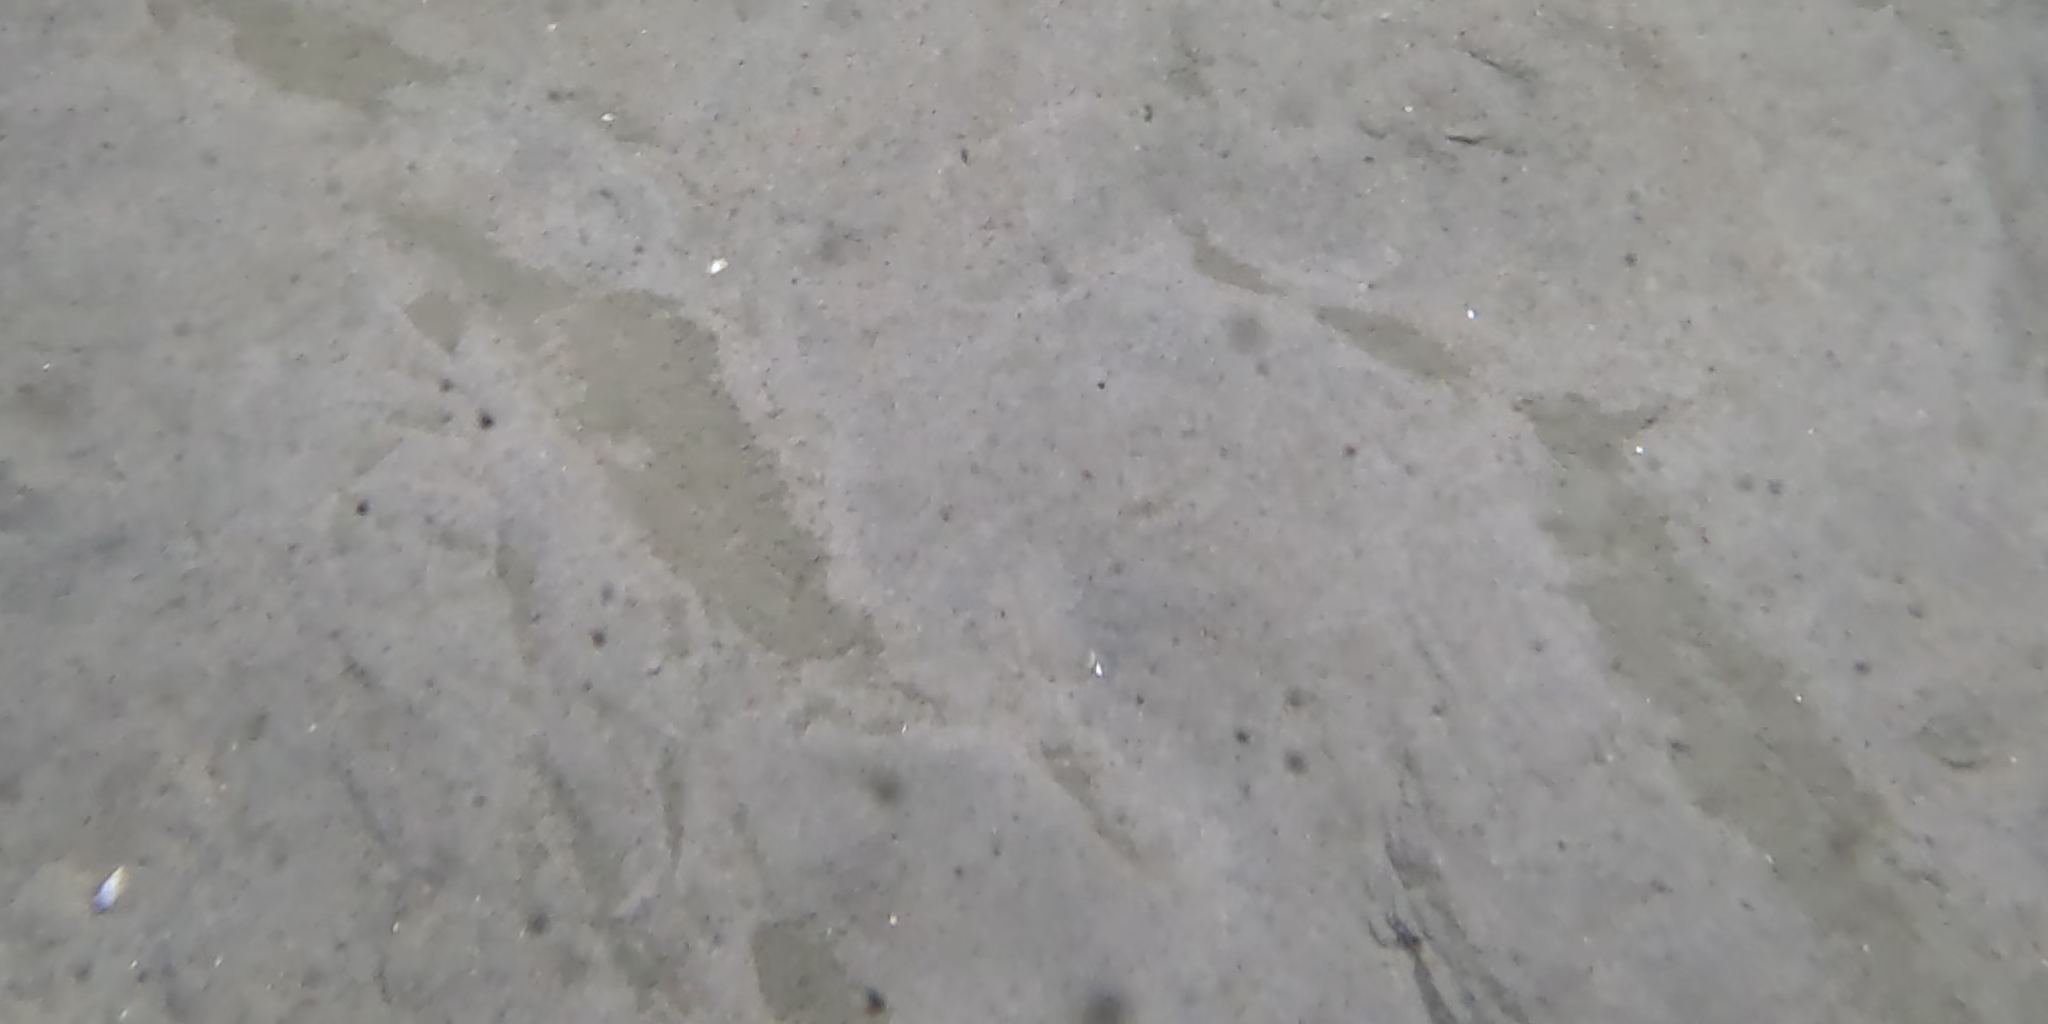
Seabed habitat: sand